Breadfruit

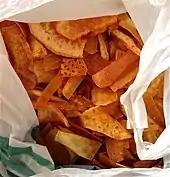
Sliced and fried breadfruit

Breadfruit is a staple food in many tropical regions. Most breadfruit varieties produce fruit throughout the year. Both ripe and unripe fruit have culinary uses; unripe breadfruit is cooked before consumption. Before being eaten, the fruit is roasted, baked, fried, or boiled. When cooked, the taste of moderately ripe breadfruit is described as potato-like, or similar to freshly baked bread.